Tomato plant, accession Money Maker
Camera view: bottom (45 deg); turntable rotation: 150 degrees
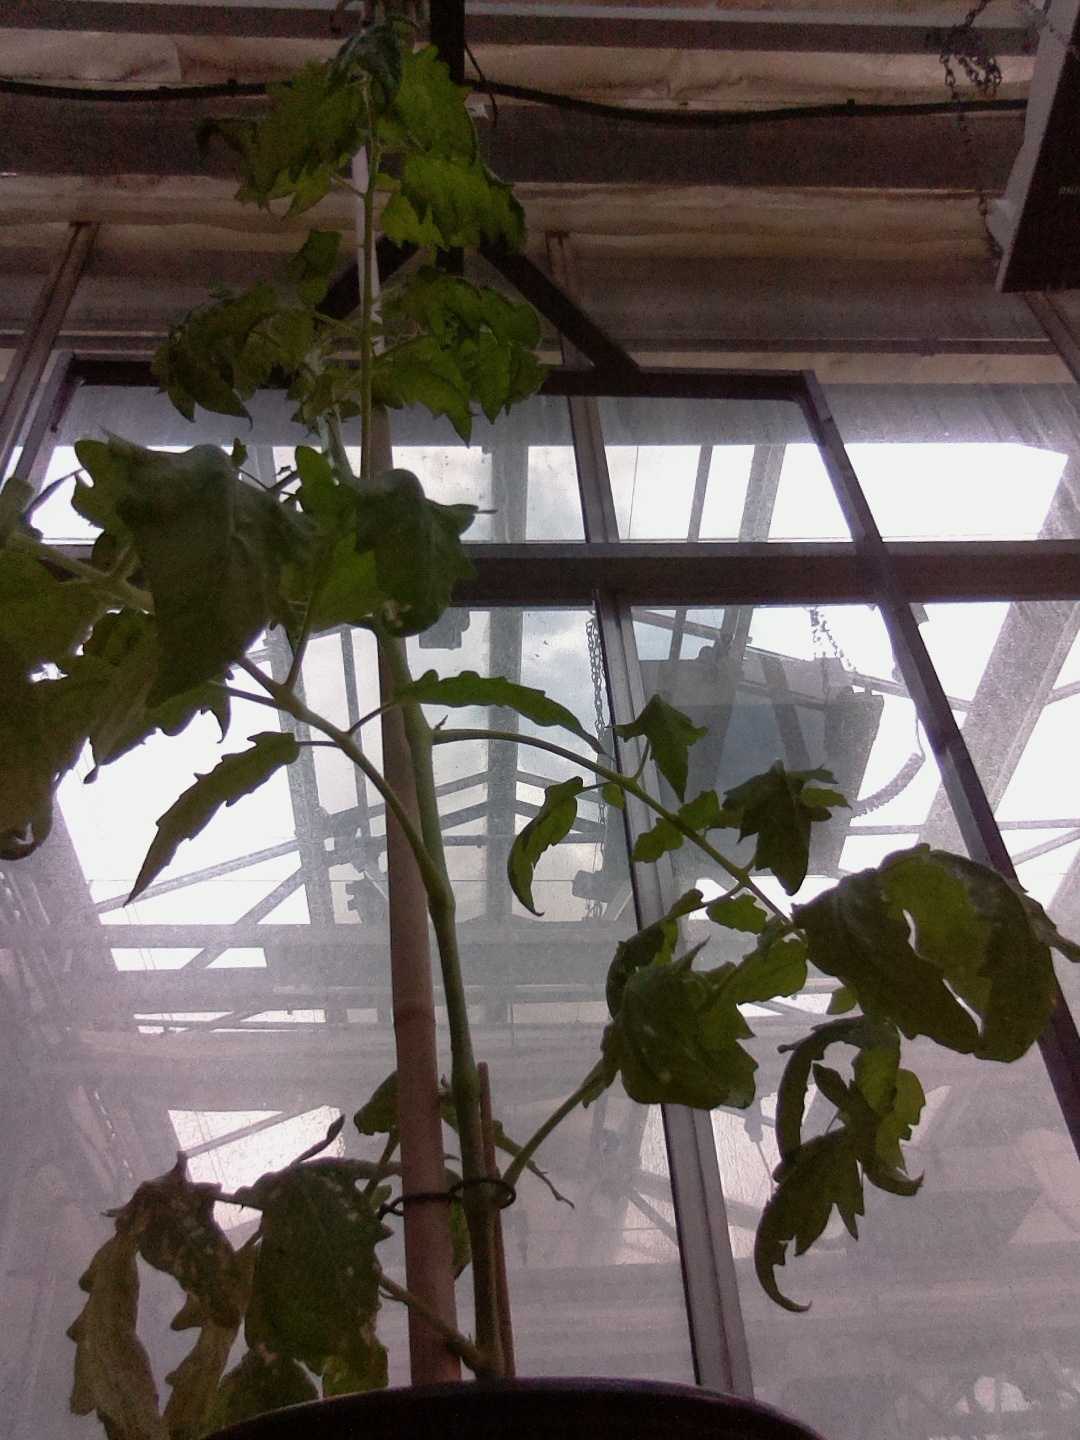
BBCH growth stage 60: First flowers open